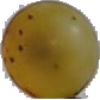
Label: Grape White 3